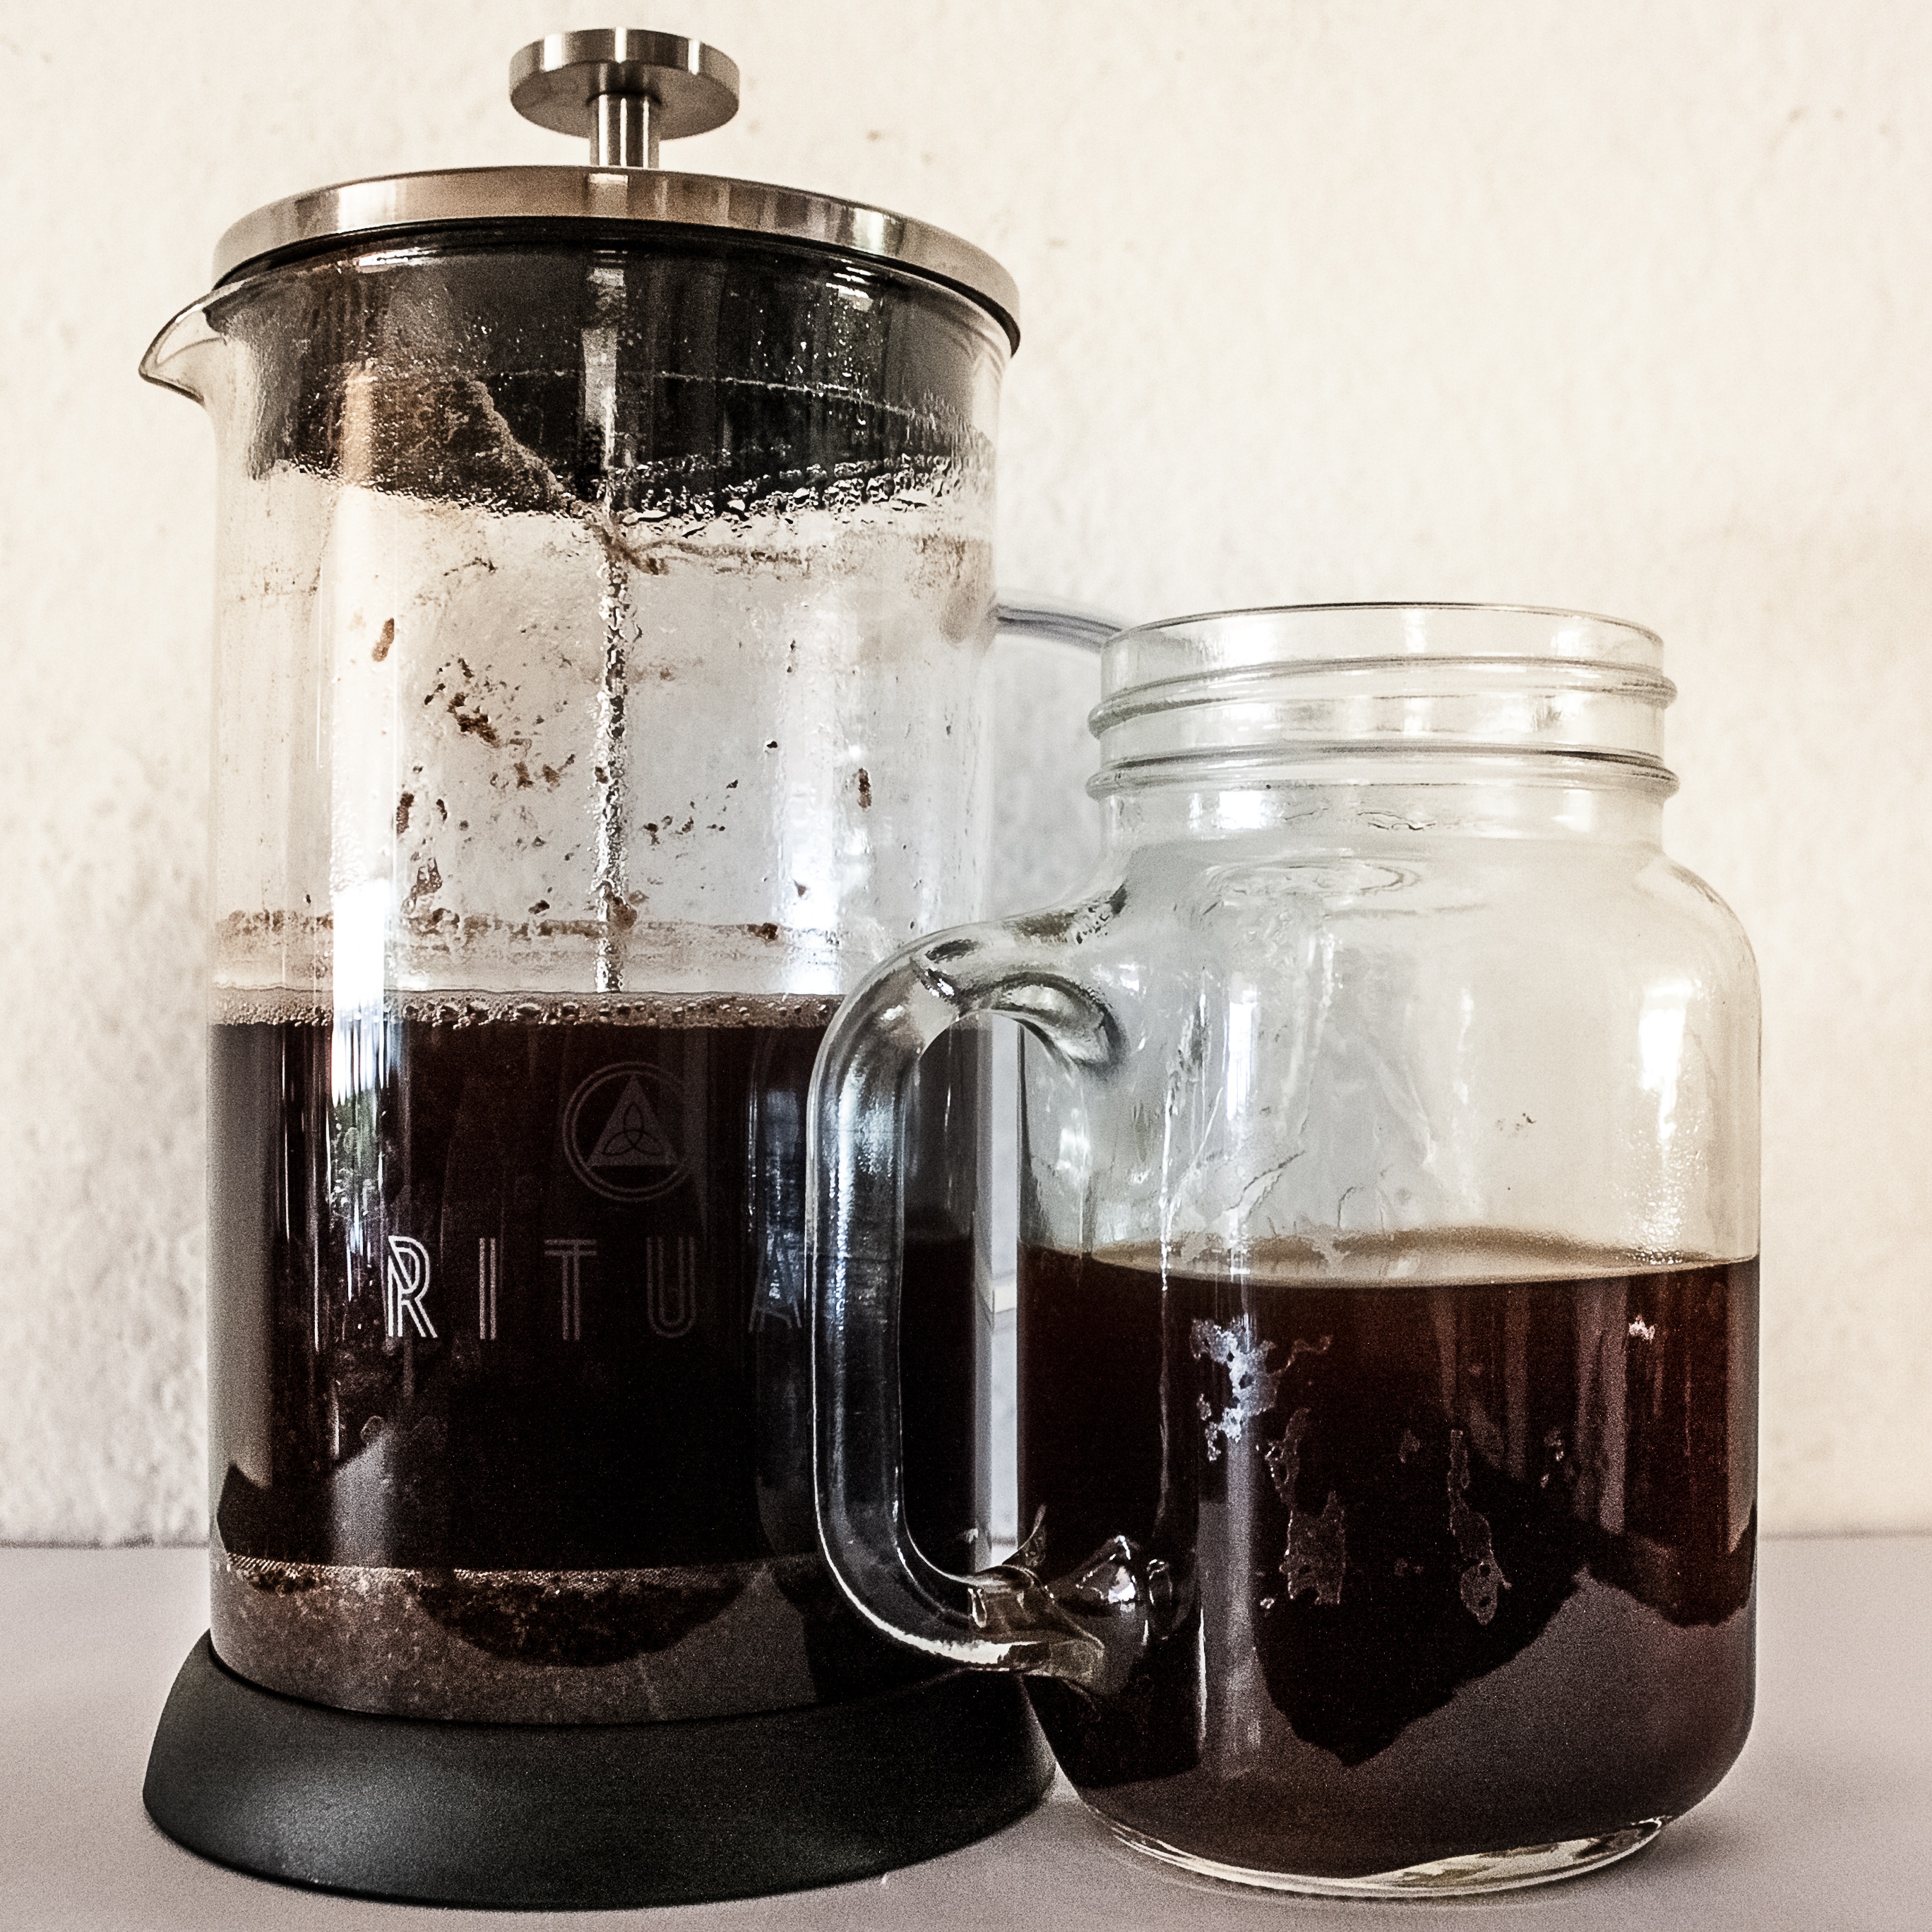
coffee, glass, cup, drink, bottle, mug, lighting, glass bottle, mason jar, tomorrow, coffee hour, masonjar, drinkware, small appliance